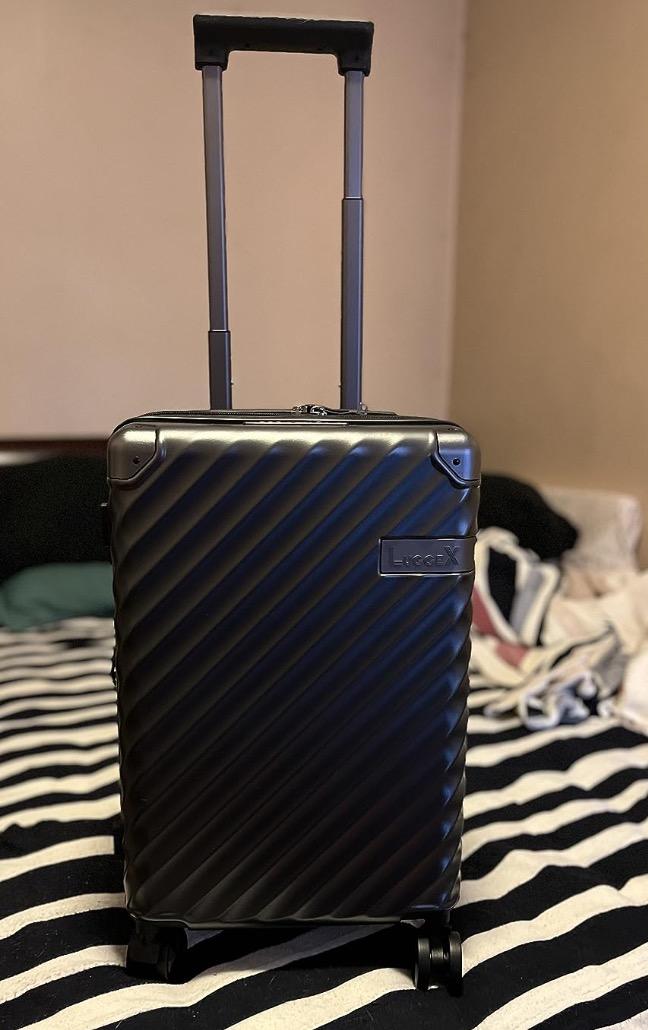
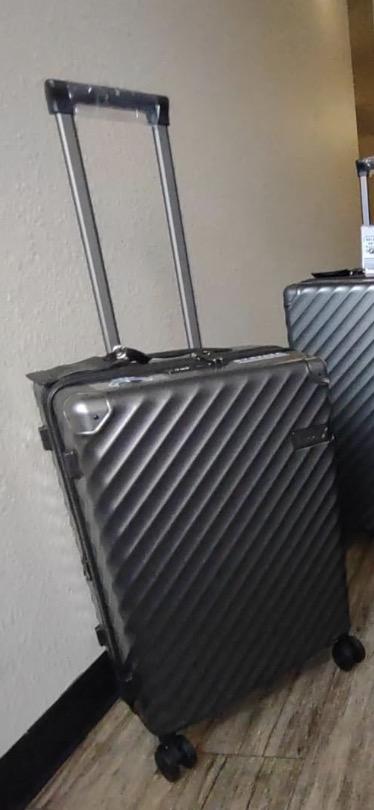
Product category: misc
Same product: yes